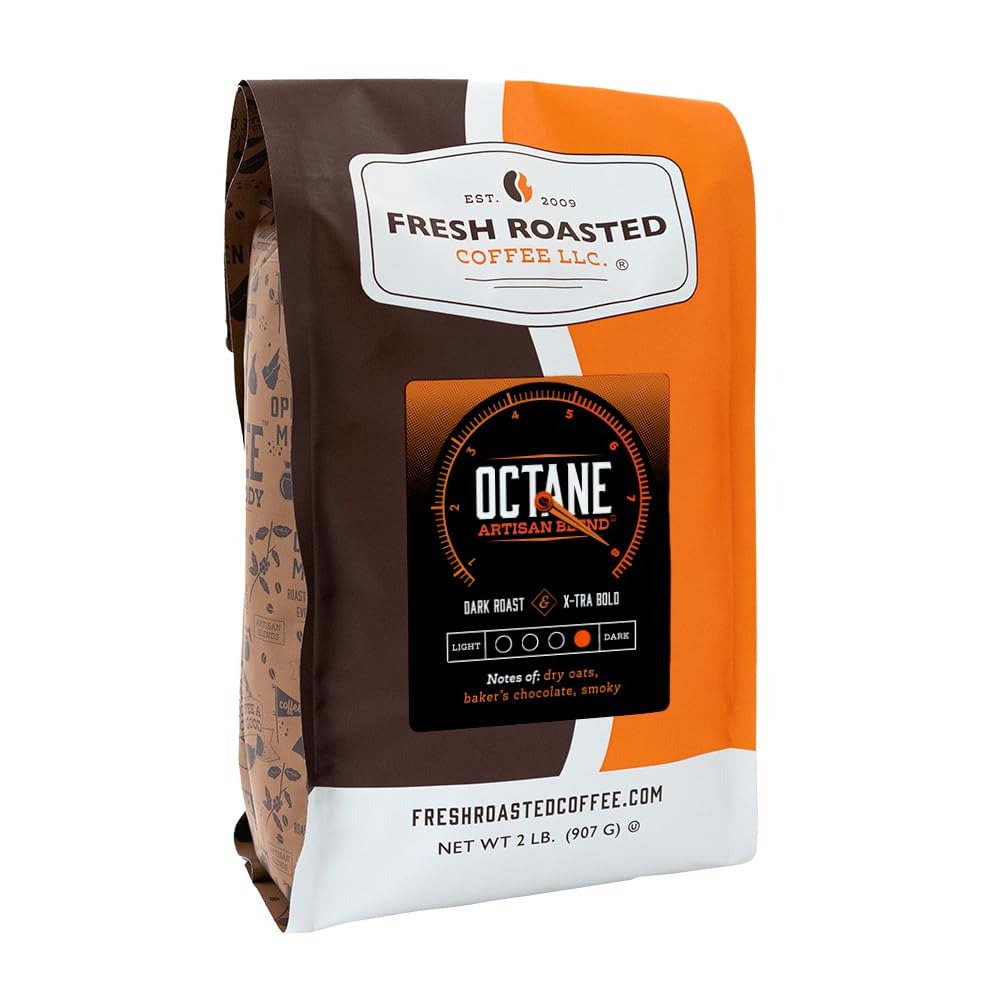
Item Name: Fresh Roasted Coffee, Octane, 2 lb (32 oz), Dark Roast, Kosher, Whole Bean
Bullet Point 1: OU KOSHER certified; Sustainably sourced and proudly roasted, blended, and packaged in the USA
Bullet Point 2: Coffee is roasted in our environmentally friendly coffee roaster
Bullet Point 3: Extra Bold Body, Dark Roast, Whole Bean, Artisan Bean
Bullet Point 4: COFFEE FOR EVERYBODY - sustainably sourced and Proudly Roasted, Blended, and Packaged in USA
Product Description: Fresh Roasted Coffee Octane Italian Roast Artisan Blend Coffee Cupping Notes: Smoky, Dry Oats, Baker's Chocolate Octane is a full-bodied Italian roast blend with an extremely bold and robust taste. It is smoky, woody and nutty with a hint of baker's chocolate and spices at the finish.
Value: 32.0
Unit: Ounce

Price: 27.99